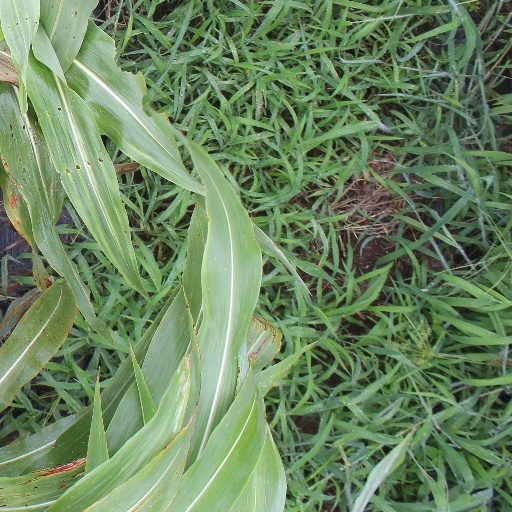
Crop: sorghum